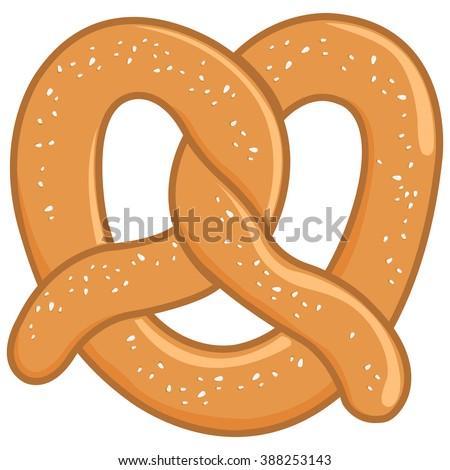
illustration of a pretzel on white background , isolated